Question: Please indicate a possible affordance area of baseball bat that can be used for holding
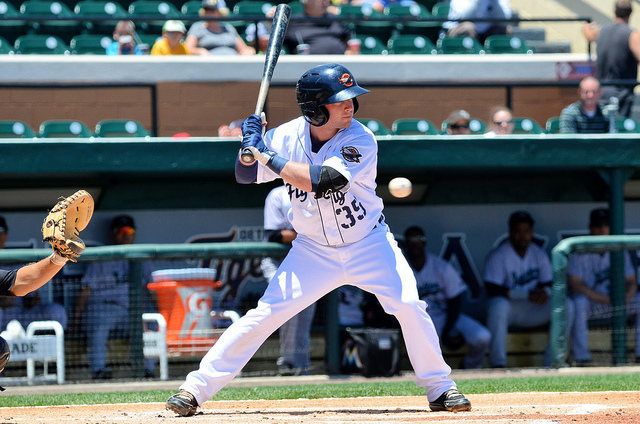
Answer: [233.5, 107, 271.5, 169]